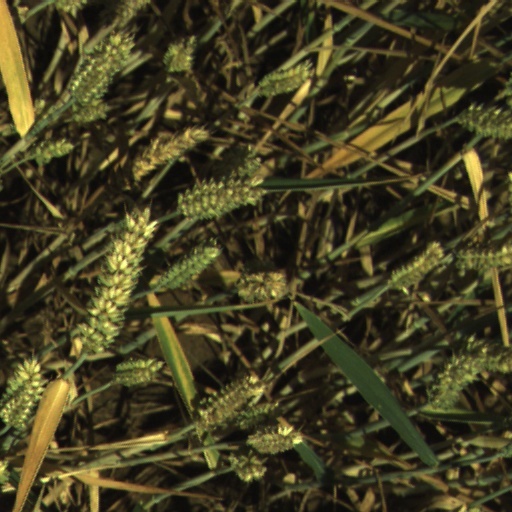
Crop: wheat